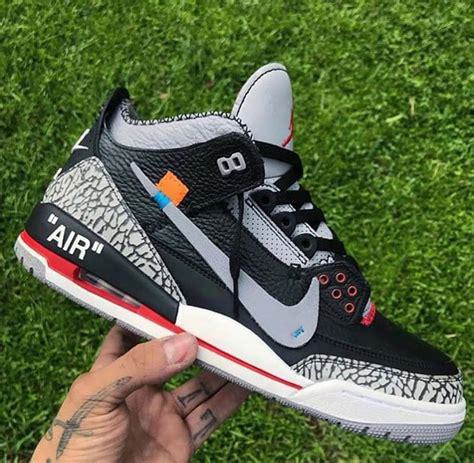
Brand: Jordan
Model: Off-White